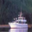
Label: ship